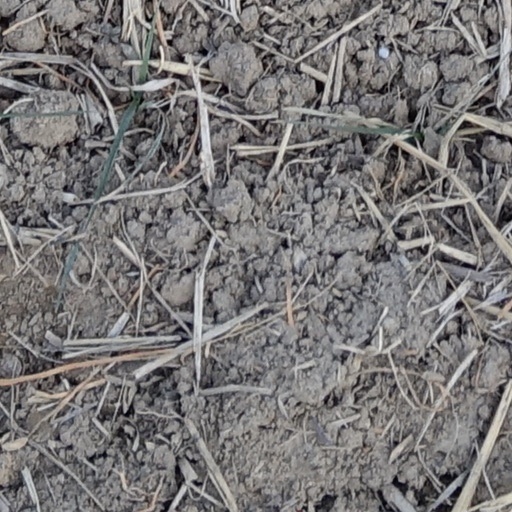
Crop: wheat